Gorleston (Range Rear) Lighthouse

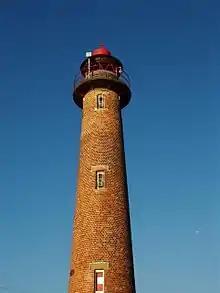
Gorleston-on-Sea (Range Rear) Lighthouse

Gorleston (Range Rear) Lighthouse is located near mouth of River Yare in the Gorleston-on-Sea area of Great Yarmouth in the English county of Norfolk. The lighthouse was built in 1887. Gorleston-on-Sea lighthouse carries two lights. The rear light for the harbour entrance range (white light, 4 seconds on, 2 seconds off) is mounted on the tower with a focal plane of ; a fixed red light is also displayed from the gallery with a focal plane of .